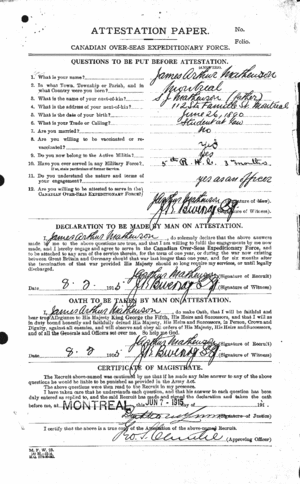
Papiers d'engagement de James Arthur Mathewson (1890-1963), ancien Trésorier du Québec.
James Arthur Mathewson, né le 26 juin 1890 et mort le 23 août 1963 à Montréal, est un homme politique québécois, membre du Parti libéral. Il a été trésorier provincial dans le second gouvernement Godbout, de 1939 à 1944.